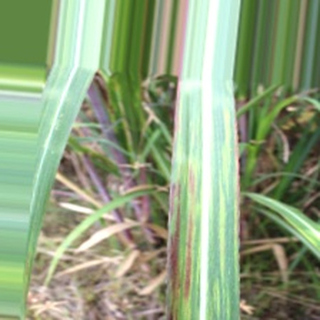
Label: sugarcane_bacterial_blight